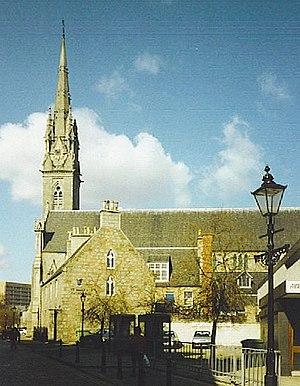
Le diocèse d'Aberdeen est une Église particulière de l'Église catholique dans l'extrême nord de l'Écosse. Érigé en 1878, le diocèse est suffragant de l'archidiocèse de Saint Andrews et Édimbourg. On comptait près de 20 000 baptisés pour 700 000 habitants en 2004. Son siège est à la cathédrale Sainte-Marie d'Aberdeen.
La cathédrale Sainte-Marie-de-l'Assomption d'Aberdeen, généralement connue comme la cathédrale Sainte-Marie, est une cathédrale de l'Église catholique dans la ville d'Aberdeen, en Écosse. Elle est le siège du diocèse d'Aberdeen, dans la province de Saint Andrews et d'Édimbourg.